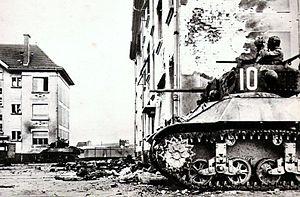
La 1ʳᵉ division est une grande unité de l'Armée de terre française. Elle est formée au cours de la Seconde Guerre mondiale en tant que 1ʳᵉ division blindée.